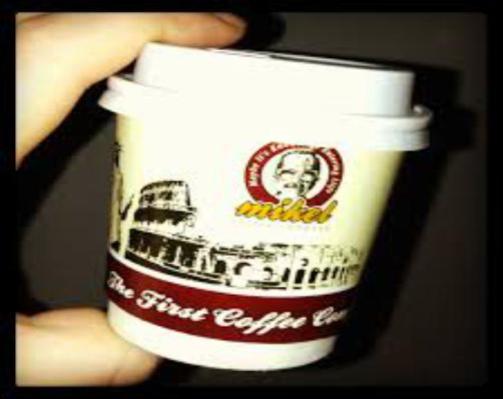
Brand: mikel coffee company
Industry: Food